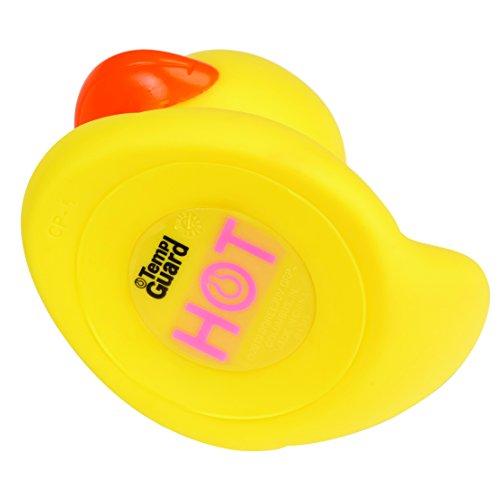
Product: Safety 1st Rubber TempGuard, Ducky
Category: Toys & Games | Baby & Toddler Toys | Bath Toys
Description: Temperature gauge strip on ducky's belly changes color when the water is too hot.
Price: $8.00